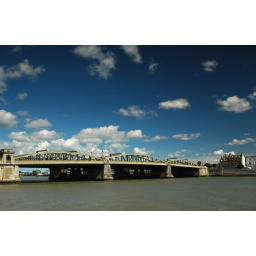
Rochester Bridge linking Strood and Rochester. There are in fact two road bridges and a railway bridge side by side.